DayStar Digital

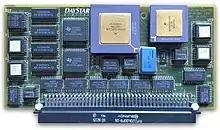
DayStar PowerCache with a 50 MHz 68030 and 68882

DayStar introduced their FastCache IIci in conjunction with the release of Apple's Macintosh IIci in 1989. It plugged into the Processor Direct Slot and provided 64 KB of Level 2 cache for the IIci's CPU - double what was offered by Apple's own cache card. An additional FastCache IIsi was offered for the Macintosh IIsi in 1991.